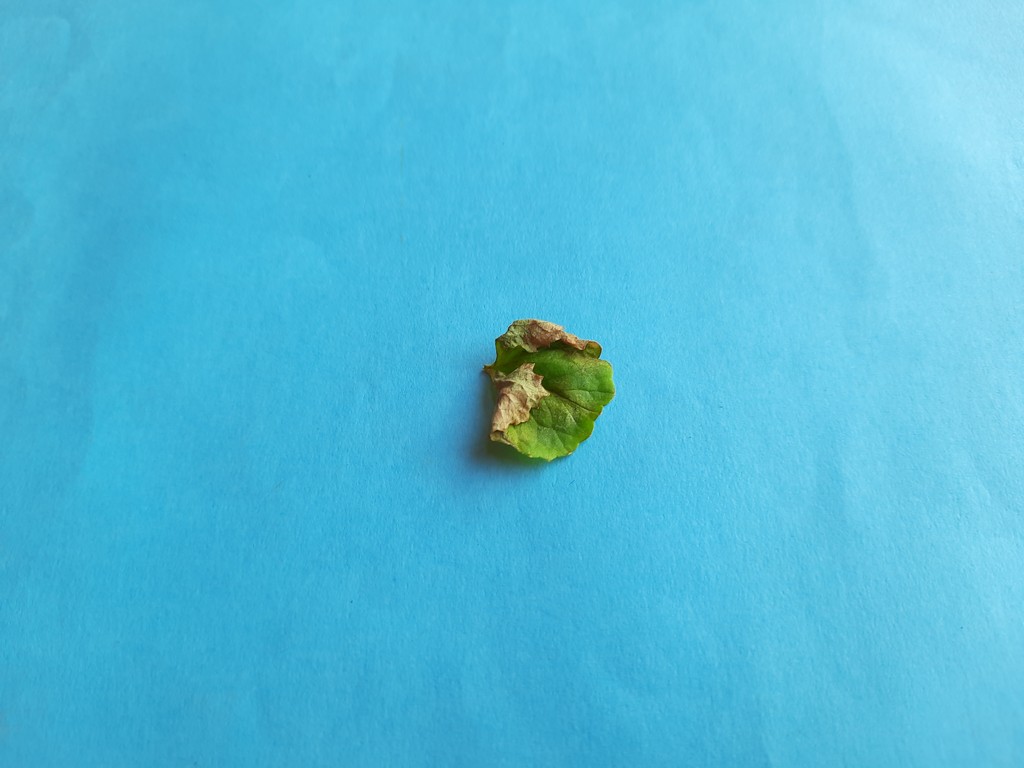
Label: Unhealthy